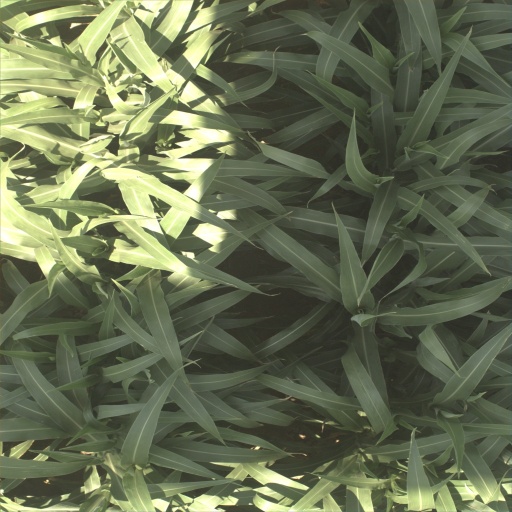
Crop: sorghum